Kalix Church

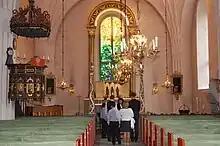
Interior view towards the choir

Kalix Church is a typical representative of a type of late medieval hall churches found in the north of Sweden. The gables of the church display brick ornaments and the building has two medieval portals in its south façade. It lies close to Kalix river in what used to be a so-called "church village" where congregation members who came from far away would have a small house or cottage in which to stay during church holidays, but of this church village only a single house remains today. Not far from the church lies the old parsonage. An external wooden bell tower, built by carpenters from Ostrobothnia, stands in the cemetery. All in all, the church and its environs constitute a typical representative of a church complex in Norrland.